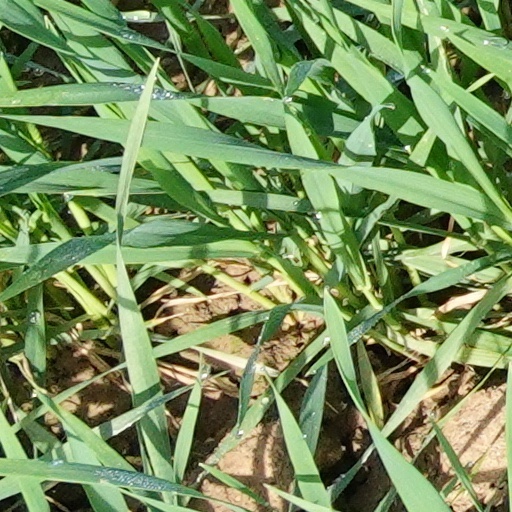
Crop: wheat